Peak Tram

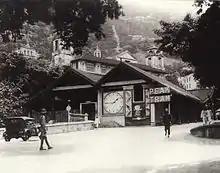
Garden Road Terminus, circa 1920

The Peak Tram is a funicular tramway - one where the upward and downward trams act as counterweights for each other so two trams are required for its operation.